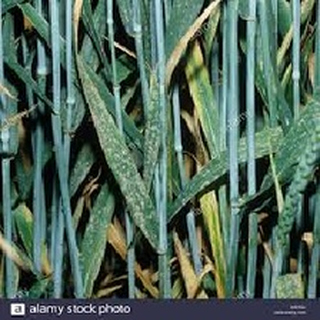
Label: wheat_mildew